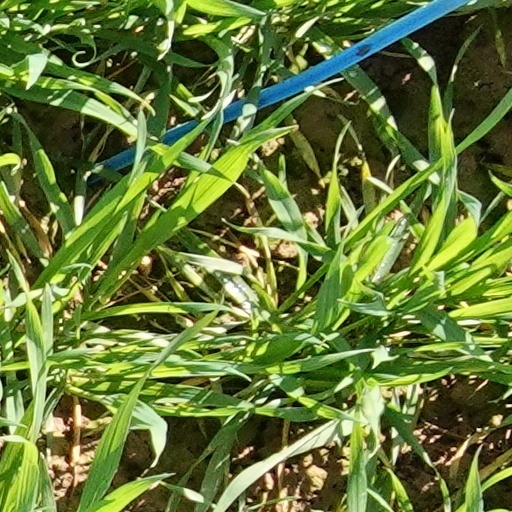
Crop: wheat